Oru Naal Varum

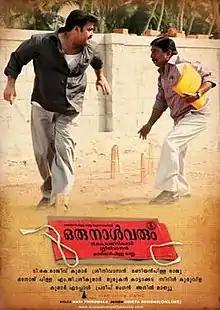
Theatrical release poster

Oru Naal Varum is a 2010 Indian Malayalam-language satirical film directed by T. K. Rajeev Kumar, written by Sreenivasan, and produced by Maniyanpilla Raju. It stars Mohanlal and Sameera Reddy in her Malayalam debut, with Sreenivasan, Devayani, Nazriya Nazim, and Esther Anil in supporting roles. The film's soundtrack was composed by M. G. Sreekumar. "Oru Naal Varum" was released on 9 July 2010. The plot deals with corruption in India.